Endophyte

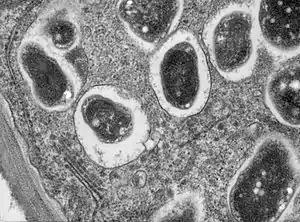
Transmission electron microscope image of a cross section through a soybean ("Glycine max") root nodule. The nitrogen fixing bacteria, and fungi "Bradyrhizobium japonicum", infects the roots and establishes a symbiosis. This high magnification image shows part of a cell with single bacteroid (bacterium-like cell or modified bacterial cell) within their symbiosomes. In this image, you can also see endoplasmic reticulum, Golgi apparatus and cell wall.

An endophyte is an endosymbiont, often a bacterium or fungus, that lives within a plant for at least part of its life cycle without causing apparent disease. Endophytes are ubiquitous and have been found in all species of plants studied to date; however, most of the endophyte/plant relationships are not well understood. Some endophytes may enhance host growth and nutrient acquisition and improve the plant's ability to tolerate abiotic stresses, such as drought, and decrease biotic stresses by enhancing plant resistance to insects, pathogens and herbivores. Although endophytic bacteria and fungi are frequently studied, endophytic archaea are increasingly being considered for their role in plant growth promotion as part of the core microbiome of a plant.